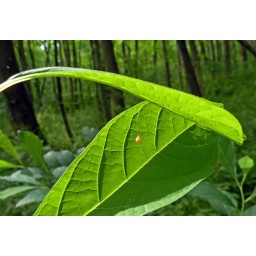
I spotted this little ball hanging under the leaf.....it's just beautiful!